Olympus XA

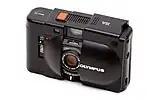
Olympus XA

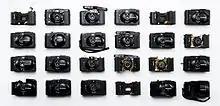
Olympus XA Cameras

The Olympus XA was a series of 35 mm cameras manufactured and marketed by Olympus of Japan from 1979 to 1985. The original XA was a rangefinder camera with a fast 35 mm f/2.8 lens, and aperture priority metering. It was one of the smallest rangefinder cameras ever made, together with the Contax T. Later models—XA2, XA3 and XA4—featured scale focusing instead of rangefinders. The lens design also changed, switching to a 35mm f/3.5 for the XA2 and XA3 and again to a 28mm f/3.5 for the XA4.